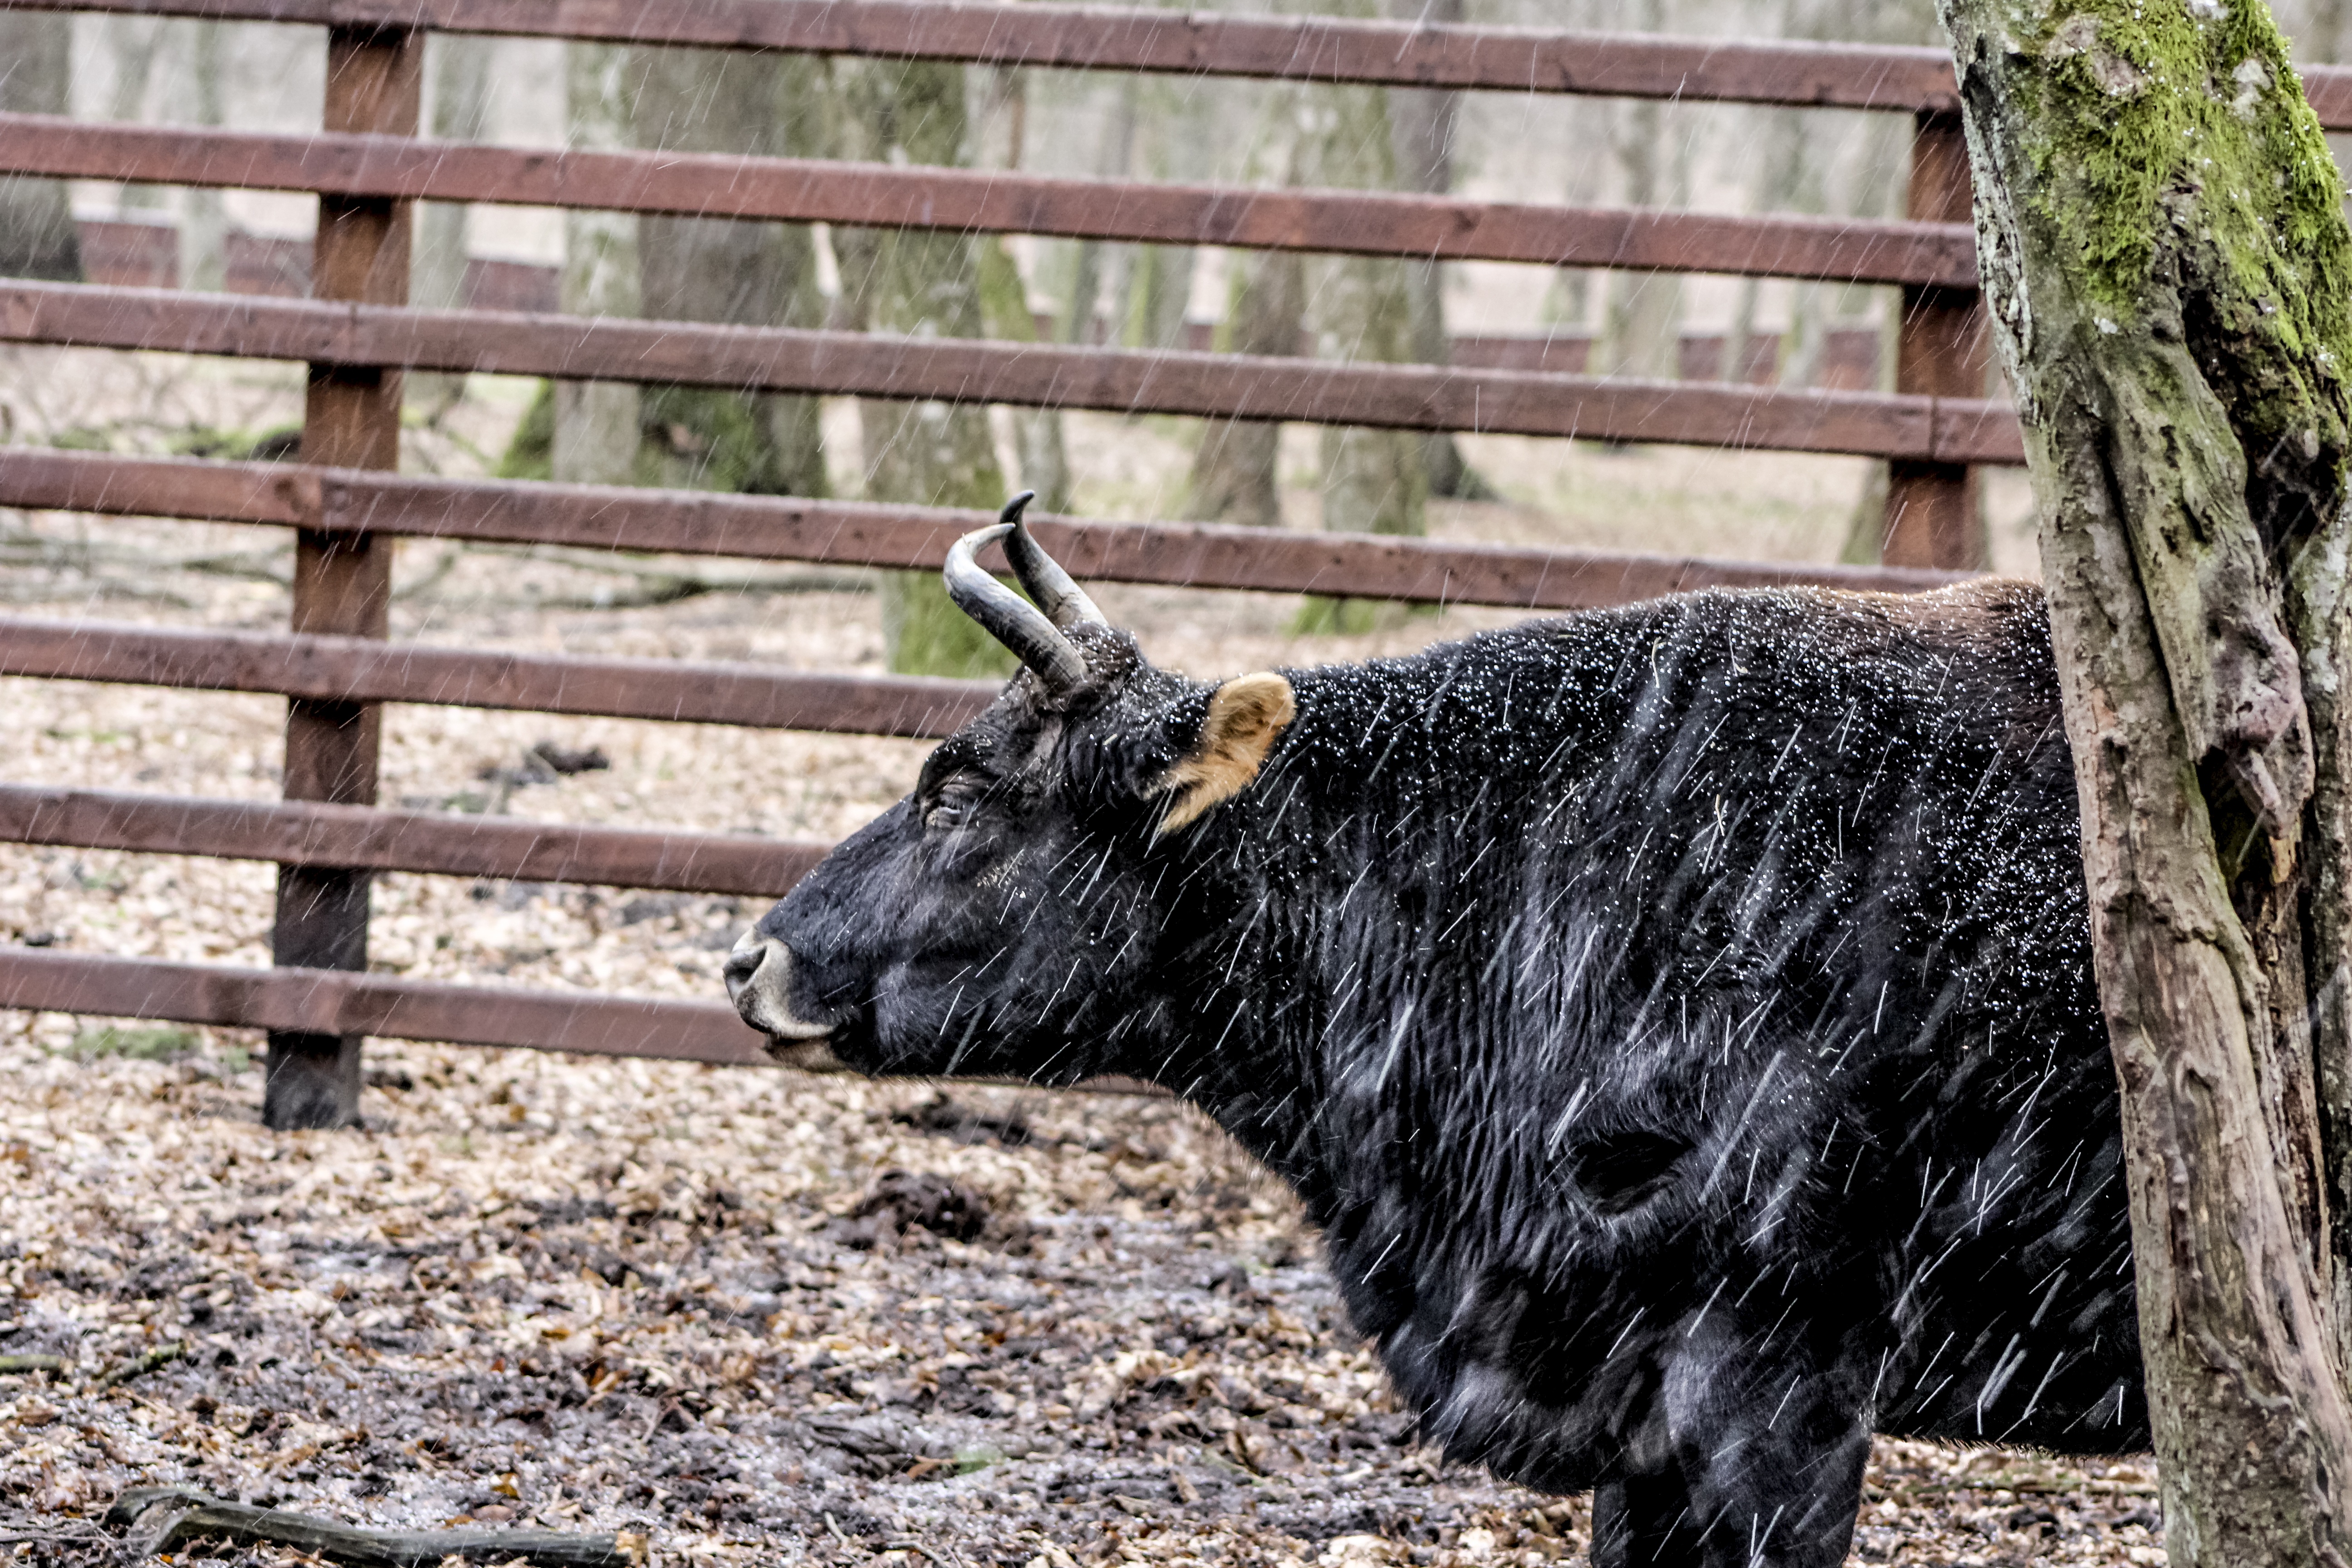
farm, wildlife, zoo, mammal, fauna, bia owie a, cattle like mammal, demonstration reserve, a zubron